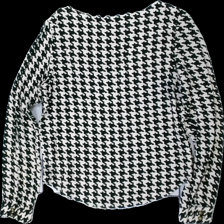
View: back
Type: Top
Category: Ladies
Brand: Only
Colors: Black, Beige
Material: 100% viscose
Pattern: Geometric print
Cut: Regular
Size: 38
Season: All
Damage location: bottom center
Damage 2 location: middle center
Damage 3 location: middle left
Price range: 50-100
Recommended usage: Reuse
Description: långärmad tröja med houndtooth mönster